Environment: real
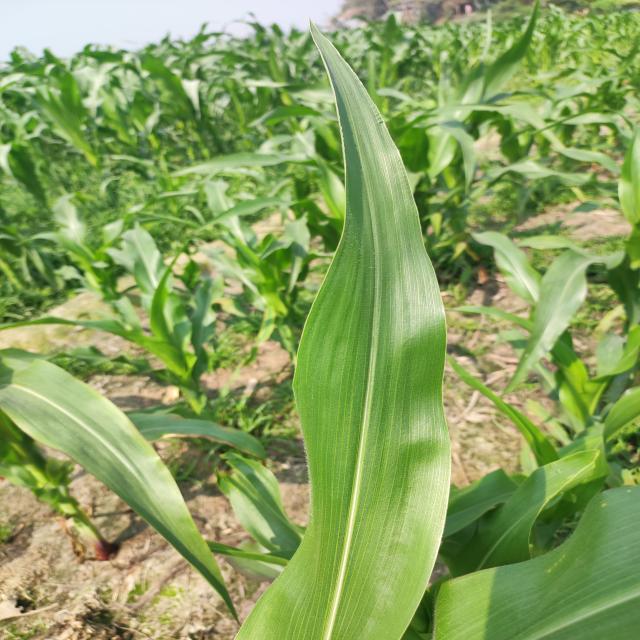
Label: healthy